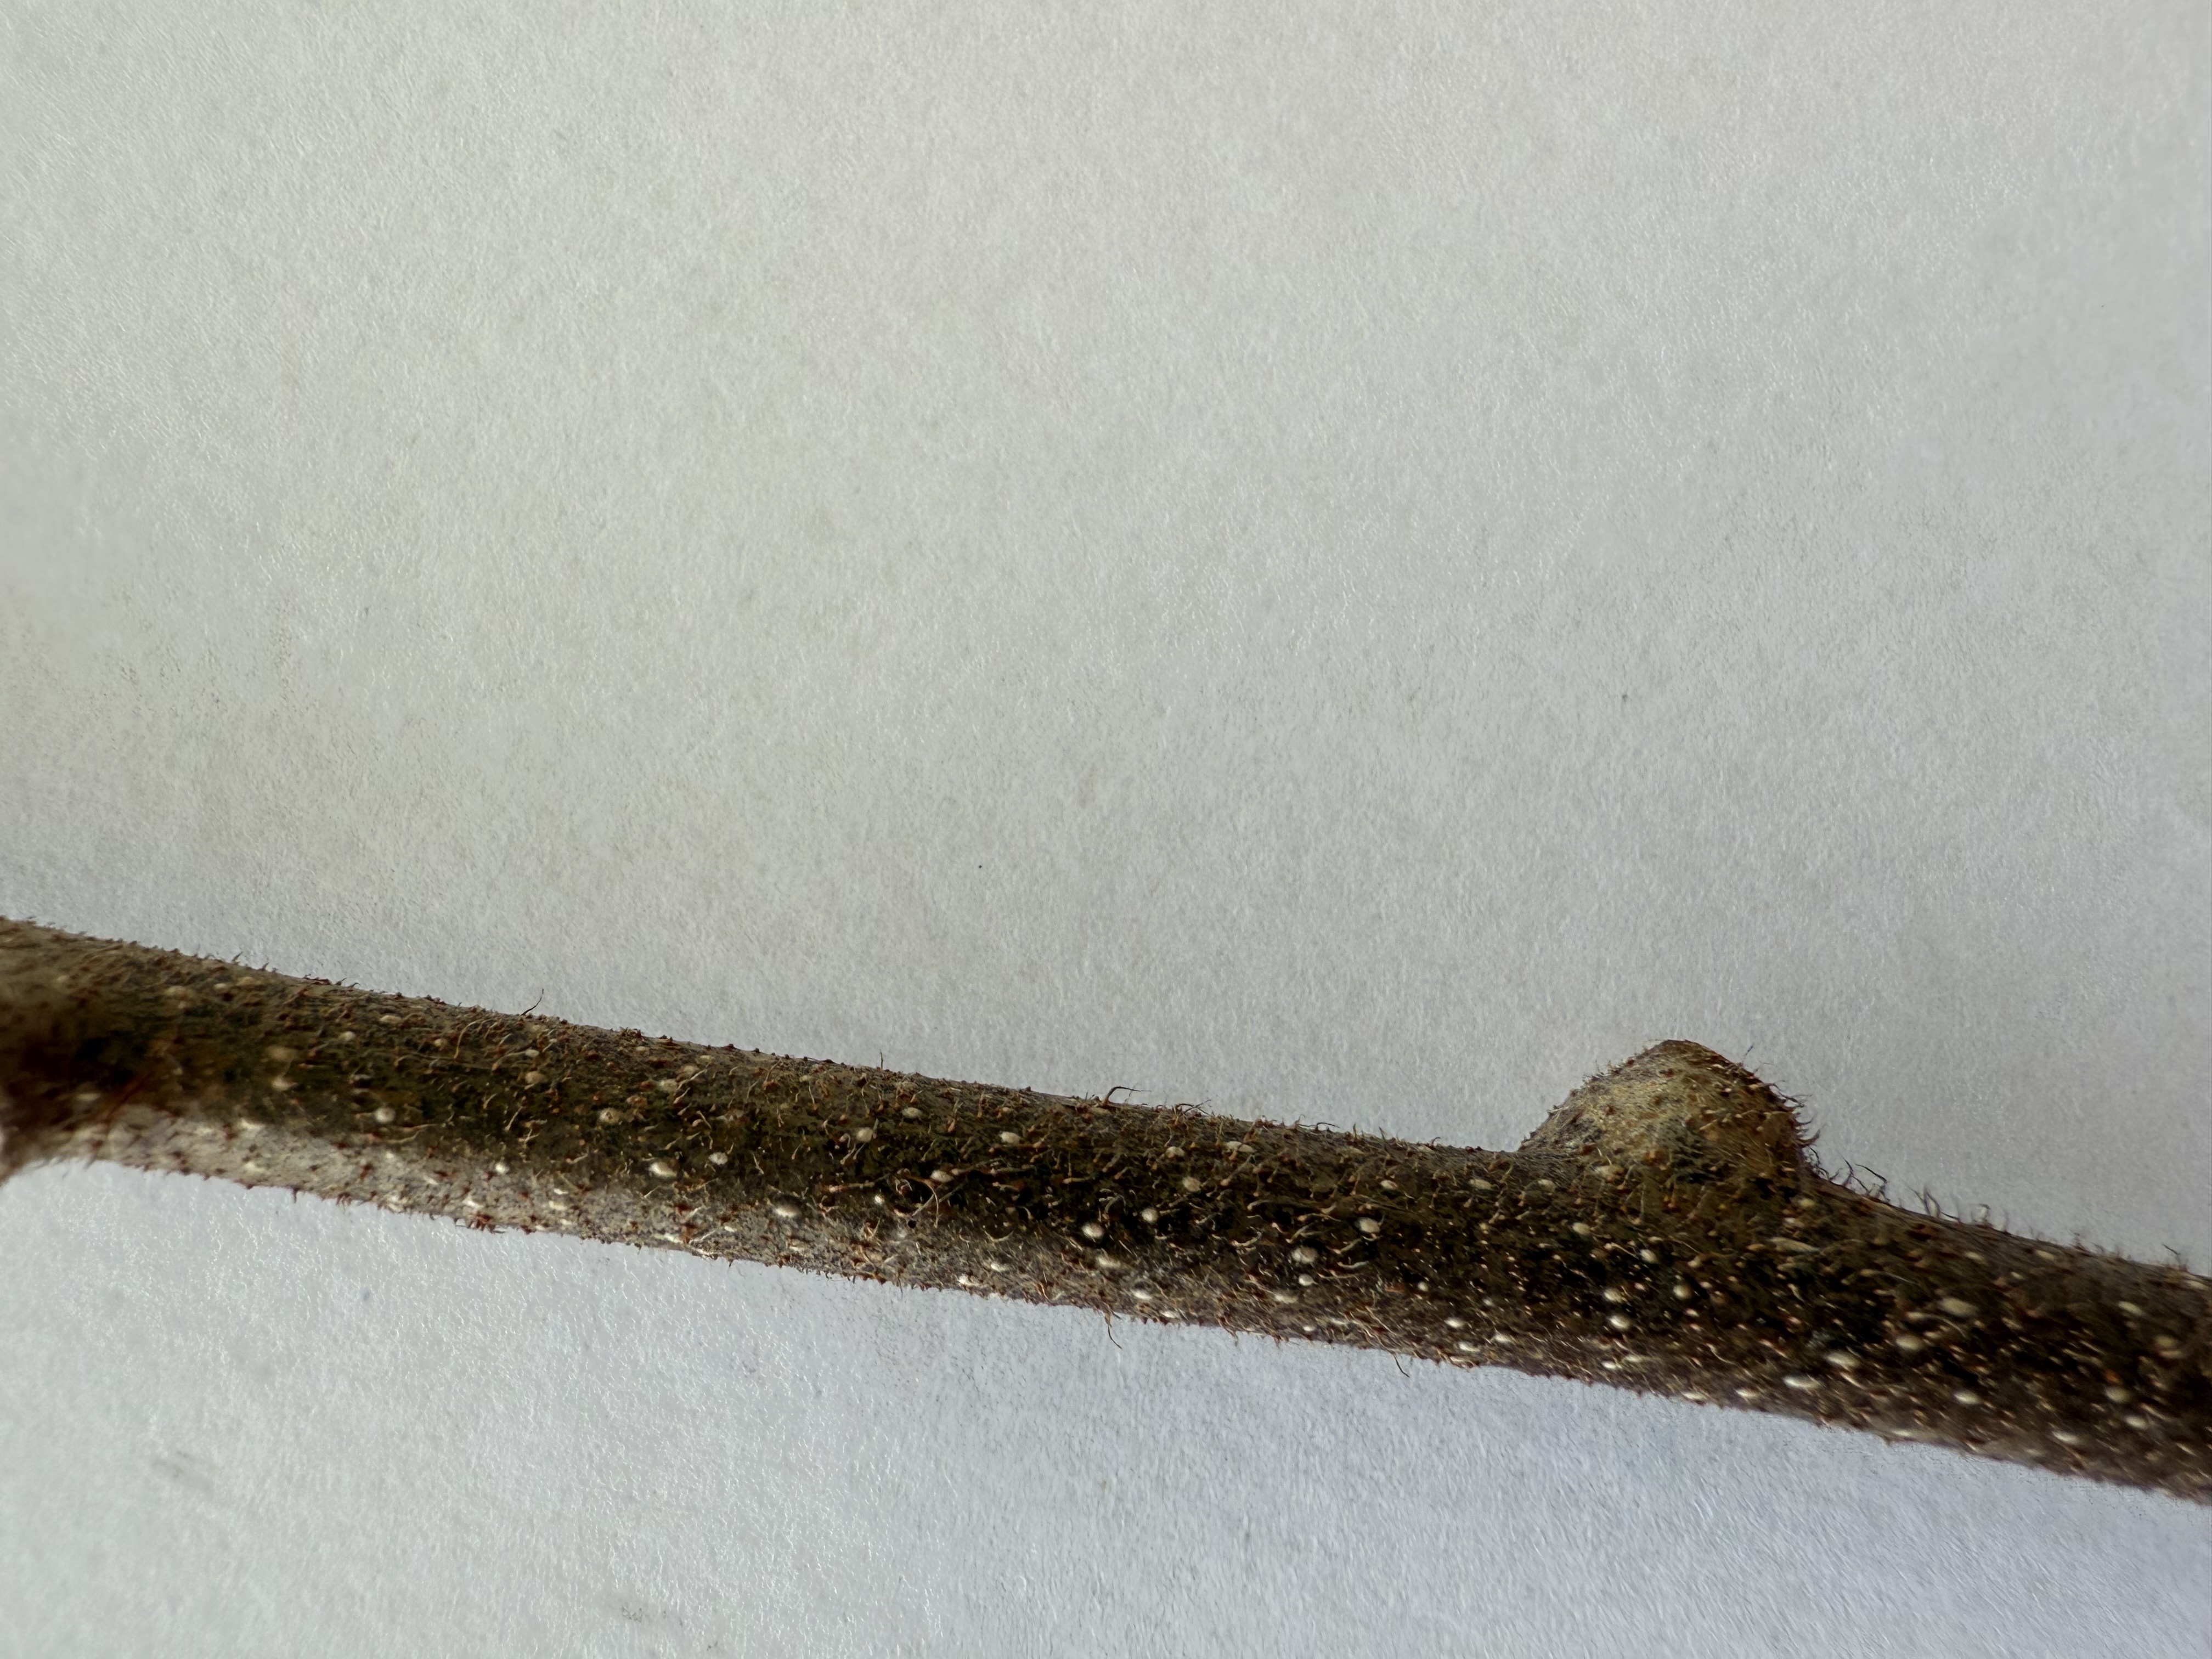
Variety: Kiwi